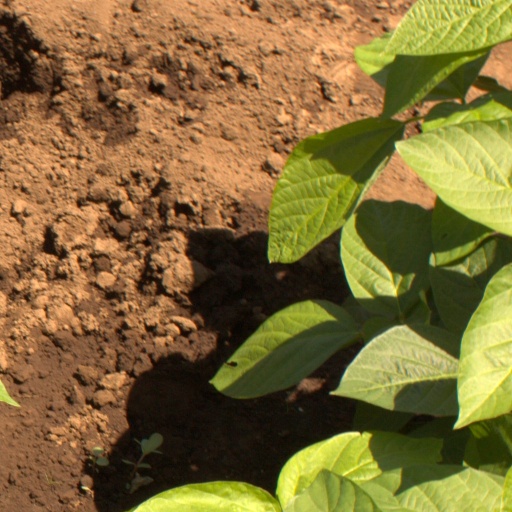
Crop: soybean